Water oxidation catalysis

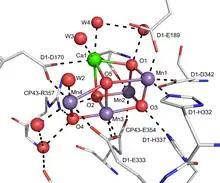
X-ray Crystal structure of the MnOCa core of the oxygen evolving complex of Photosystem II at a resolution of 1.9 Å.

Water oxidation catalysis (WOC) is the acceleration (catalysis) of the conversion of water into oxygen and protons: